Swedish krona

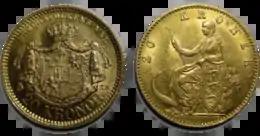
Two golden 20 kr coins from the Scandinavian Monetary Union, which were based on a gold standard. The coin to the left is Swedish; the right is Danish.

Between 1873 and 1876, coins in denominations of 1, 2, 5, 10, 25, and 50 öre and 1, 2, 10, and 20 kronor were introduced. The 1, 2 and 5 öre were in bronze, the 10, 25, 50 öre and 1 krona and 2 kronor were in silver, and the 10 and 20 kronor were in gold. Gold 5-kronor coins were added in 1881.